Mildred Blount

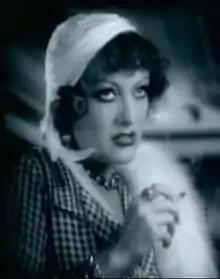
Joan Crawford in Rain. Mildred Blount designed hats for Crawford.

Mildred Blount (1907–1974) was an African-American milliner best known for her creations worn by celebrities, members of high society, and featured in films such as "Gone with the Wind."